Crown Lynn

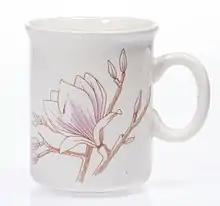
"Magnolia Moon" pattern on a Crown Lynn mug

In 1961 the purchase of a Malkin pattern stamp machine and a Murray Curvex colour printing machine enabled the company to produce variations of popular overseas patterns. "These machines bring pottery decoration to as near automation as is presently practical," said production manager Colin Leitch. "With only one operation on the machine itself, plus those engaged in bringing up and removing the ware, the Murray Curvex will put through 200 dozen pieces a day. The Malkin will do even better - 400 or more."